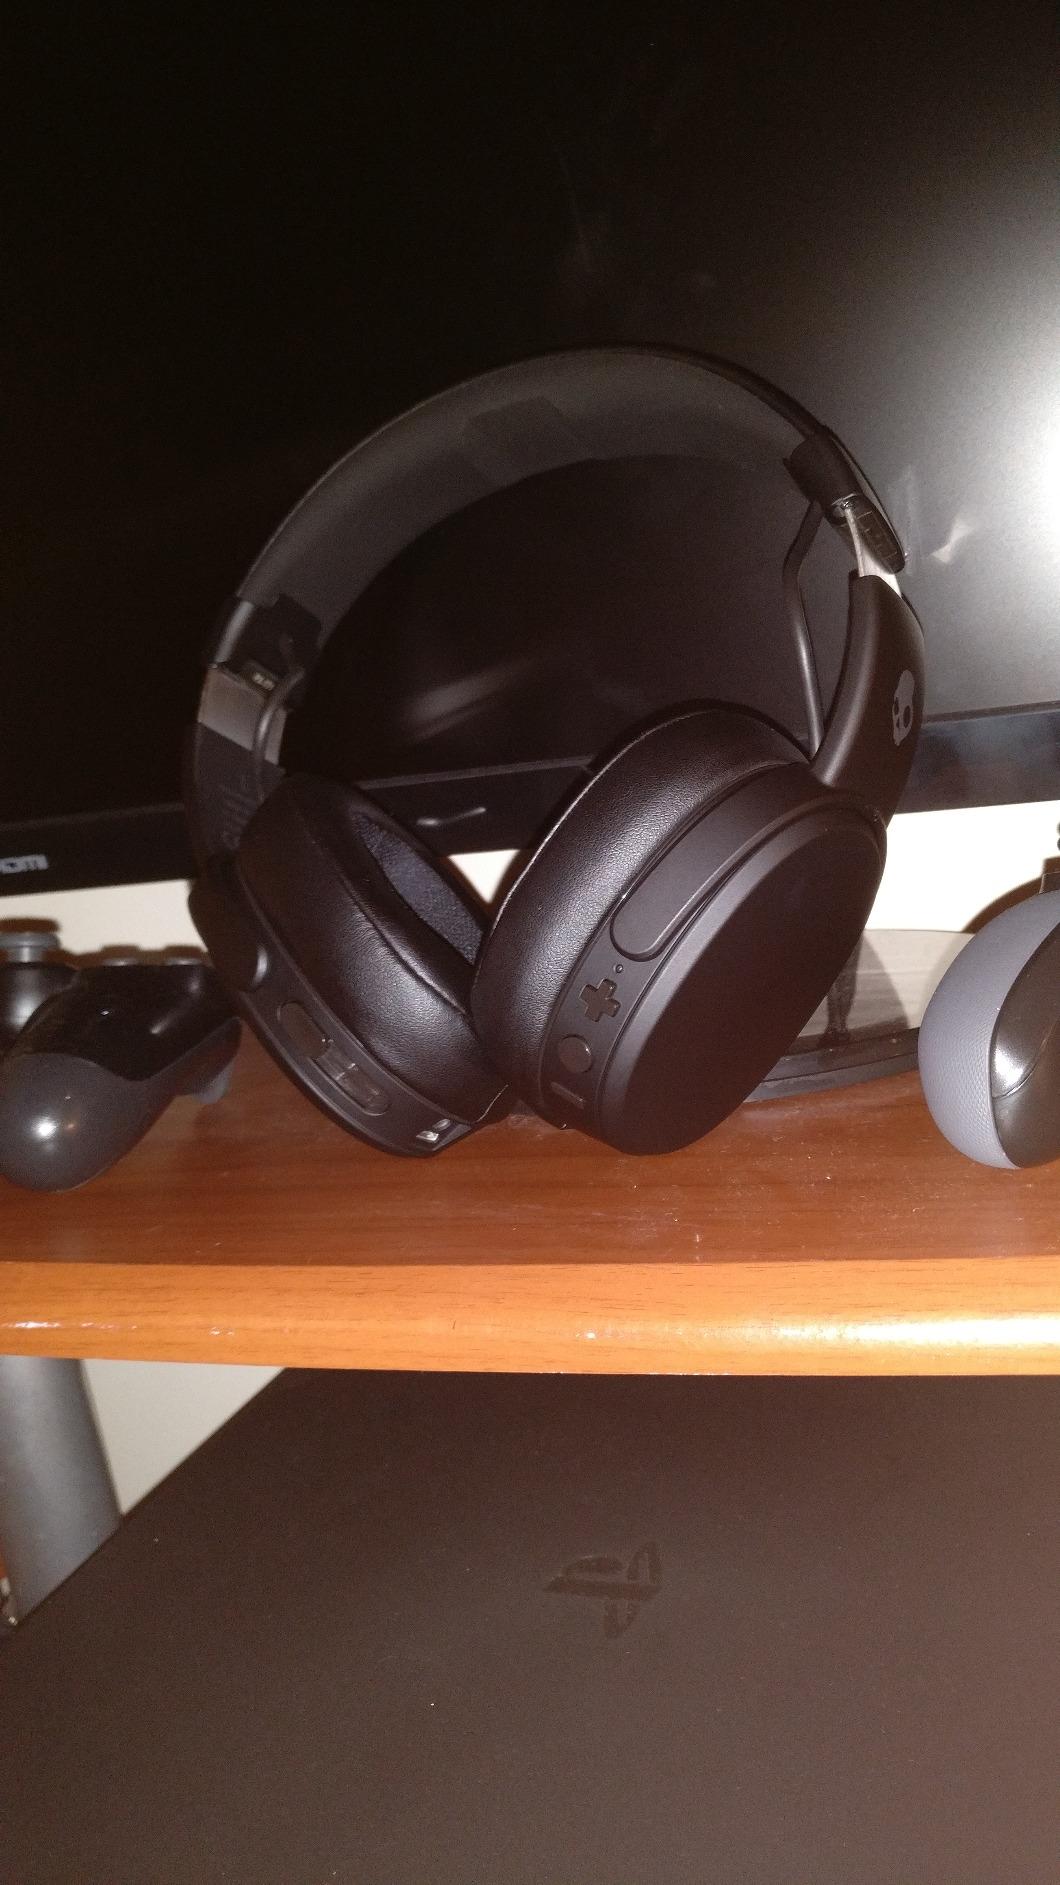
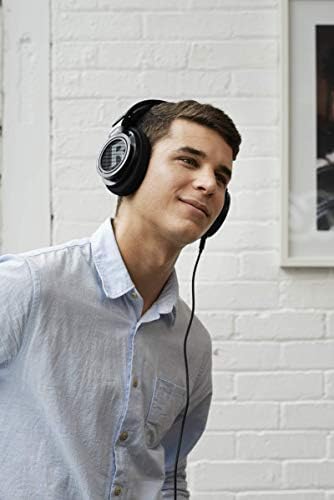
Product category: headphones
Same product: no